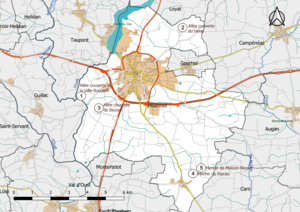
Carte de localisation des mégalithes de la commune de Ploërmel (France).
Ploërmel [ploɛʁmɛl] est une commune française située dans le département du Morbihan, en région Bretagne.
L'histoire de Ploërmel, commune française située dans le département du Morbihan, en région Bretagne, commence au Néolithique, avec la présence de plusieurs mégalithes. Différents indices d'occupation protohistorique et antique ont pu être relevés.